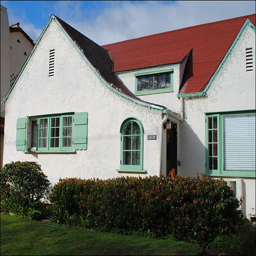
cottage with a red roof